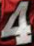
Number: 4